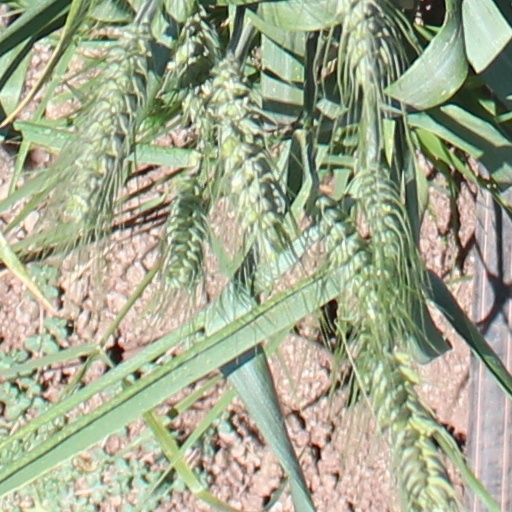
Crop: wheat